Cesar-Ranchería Basin

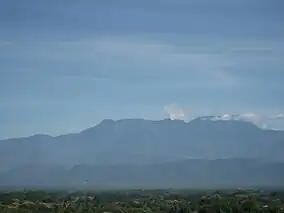
The uplift of the Serranía del Perijá made the Cesar-Ranchería Basin an intermontane basin

A second phase of compressive margin has been noted in the Cesar-Ranchería Basin by the strong differences between the sedimentary thicknesses of the Paleocene formations. During this stage in the basin development, the Cesar-Ranchería Basin was connected to the Middle Magdalena Valley to the west. The Paleocene Lisama Formation has a reduced thickness in the northern part of the Middle Magdalena Valley due to erosion, while the Paleocene section in the Cesar-Ranchería Basin is very thick. This has been explained by the tilt of the Sierra Nevada de Santa Marta and the formation of several thick-skinned thrust faults in the basin. The initiation of this compressive phase has been dated to the Maastrichtian, when tectonic uplift and deformation was active in the Central Ranges, to the west of the basin.